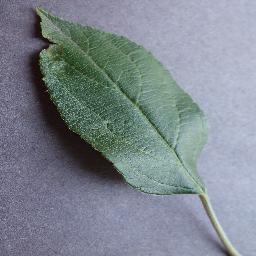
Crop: apple
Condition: healthy